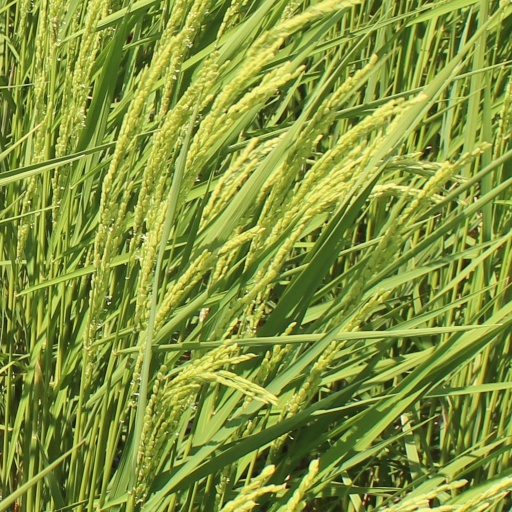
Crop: rice